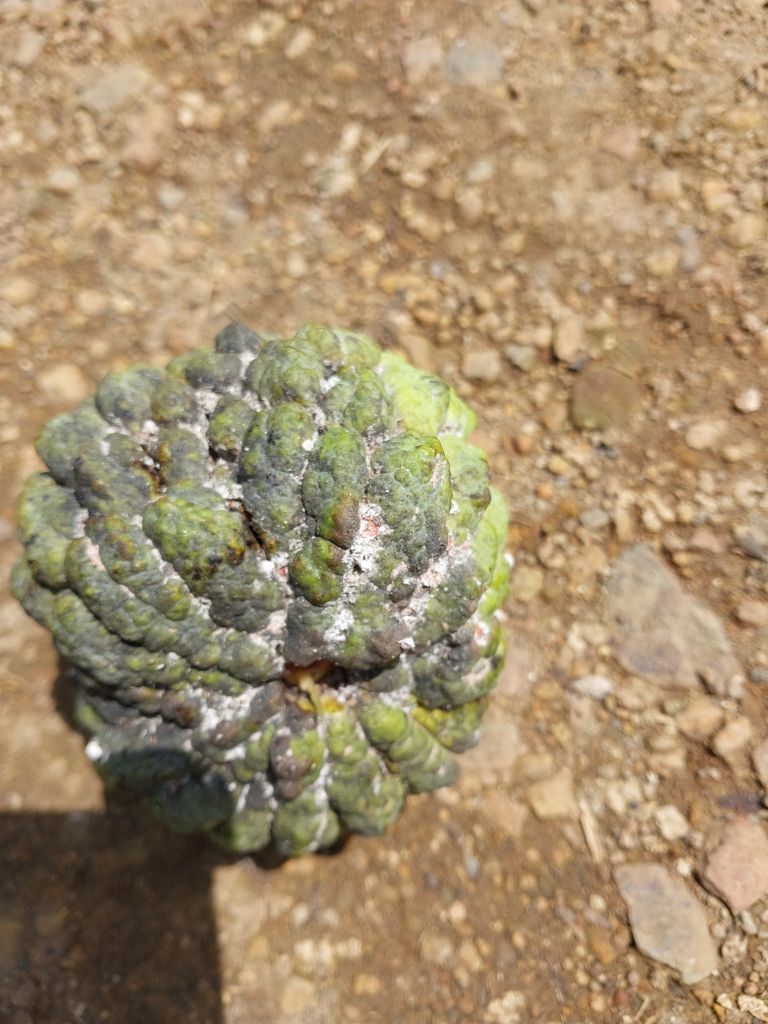
Disease label: Blank Canker